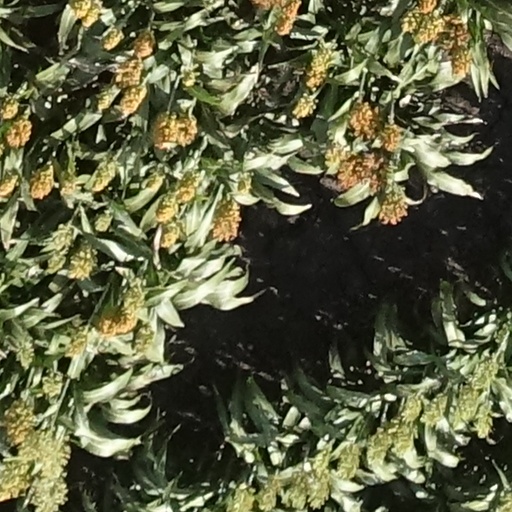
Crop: sorghum